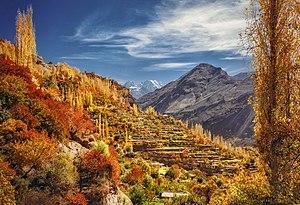
La vallée de la Hunza est une vallée située dans la région autonome du Gilgit-Baltistan, au Pakistan. La vallée de la Hunza se trouve au nord-ouest de la rivière Hunza, à une altitude d'environ 2 500 m. Elle couvre une superficie de 7 900 km².